2021 World Men's Handball Championship

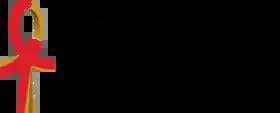

The 2021 IHF World Men's Handball Championship was the 27th event hosted by the International Handball Federation and held in Egypt from 13 to 31 January 2021.